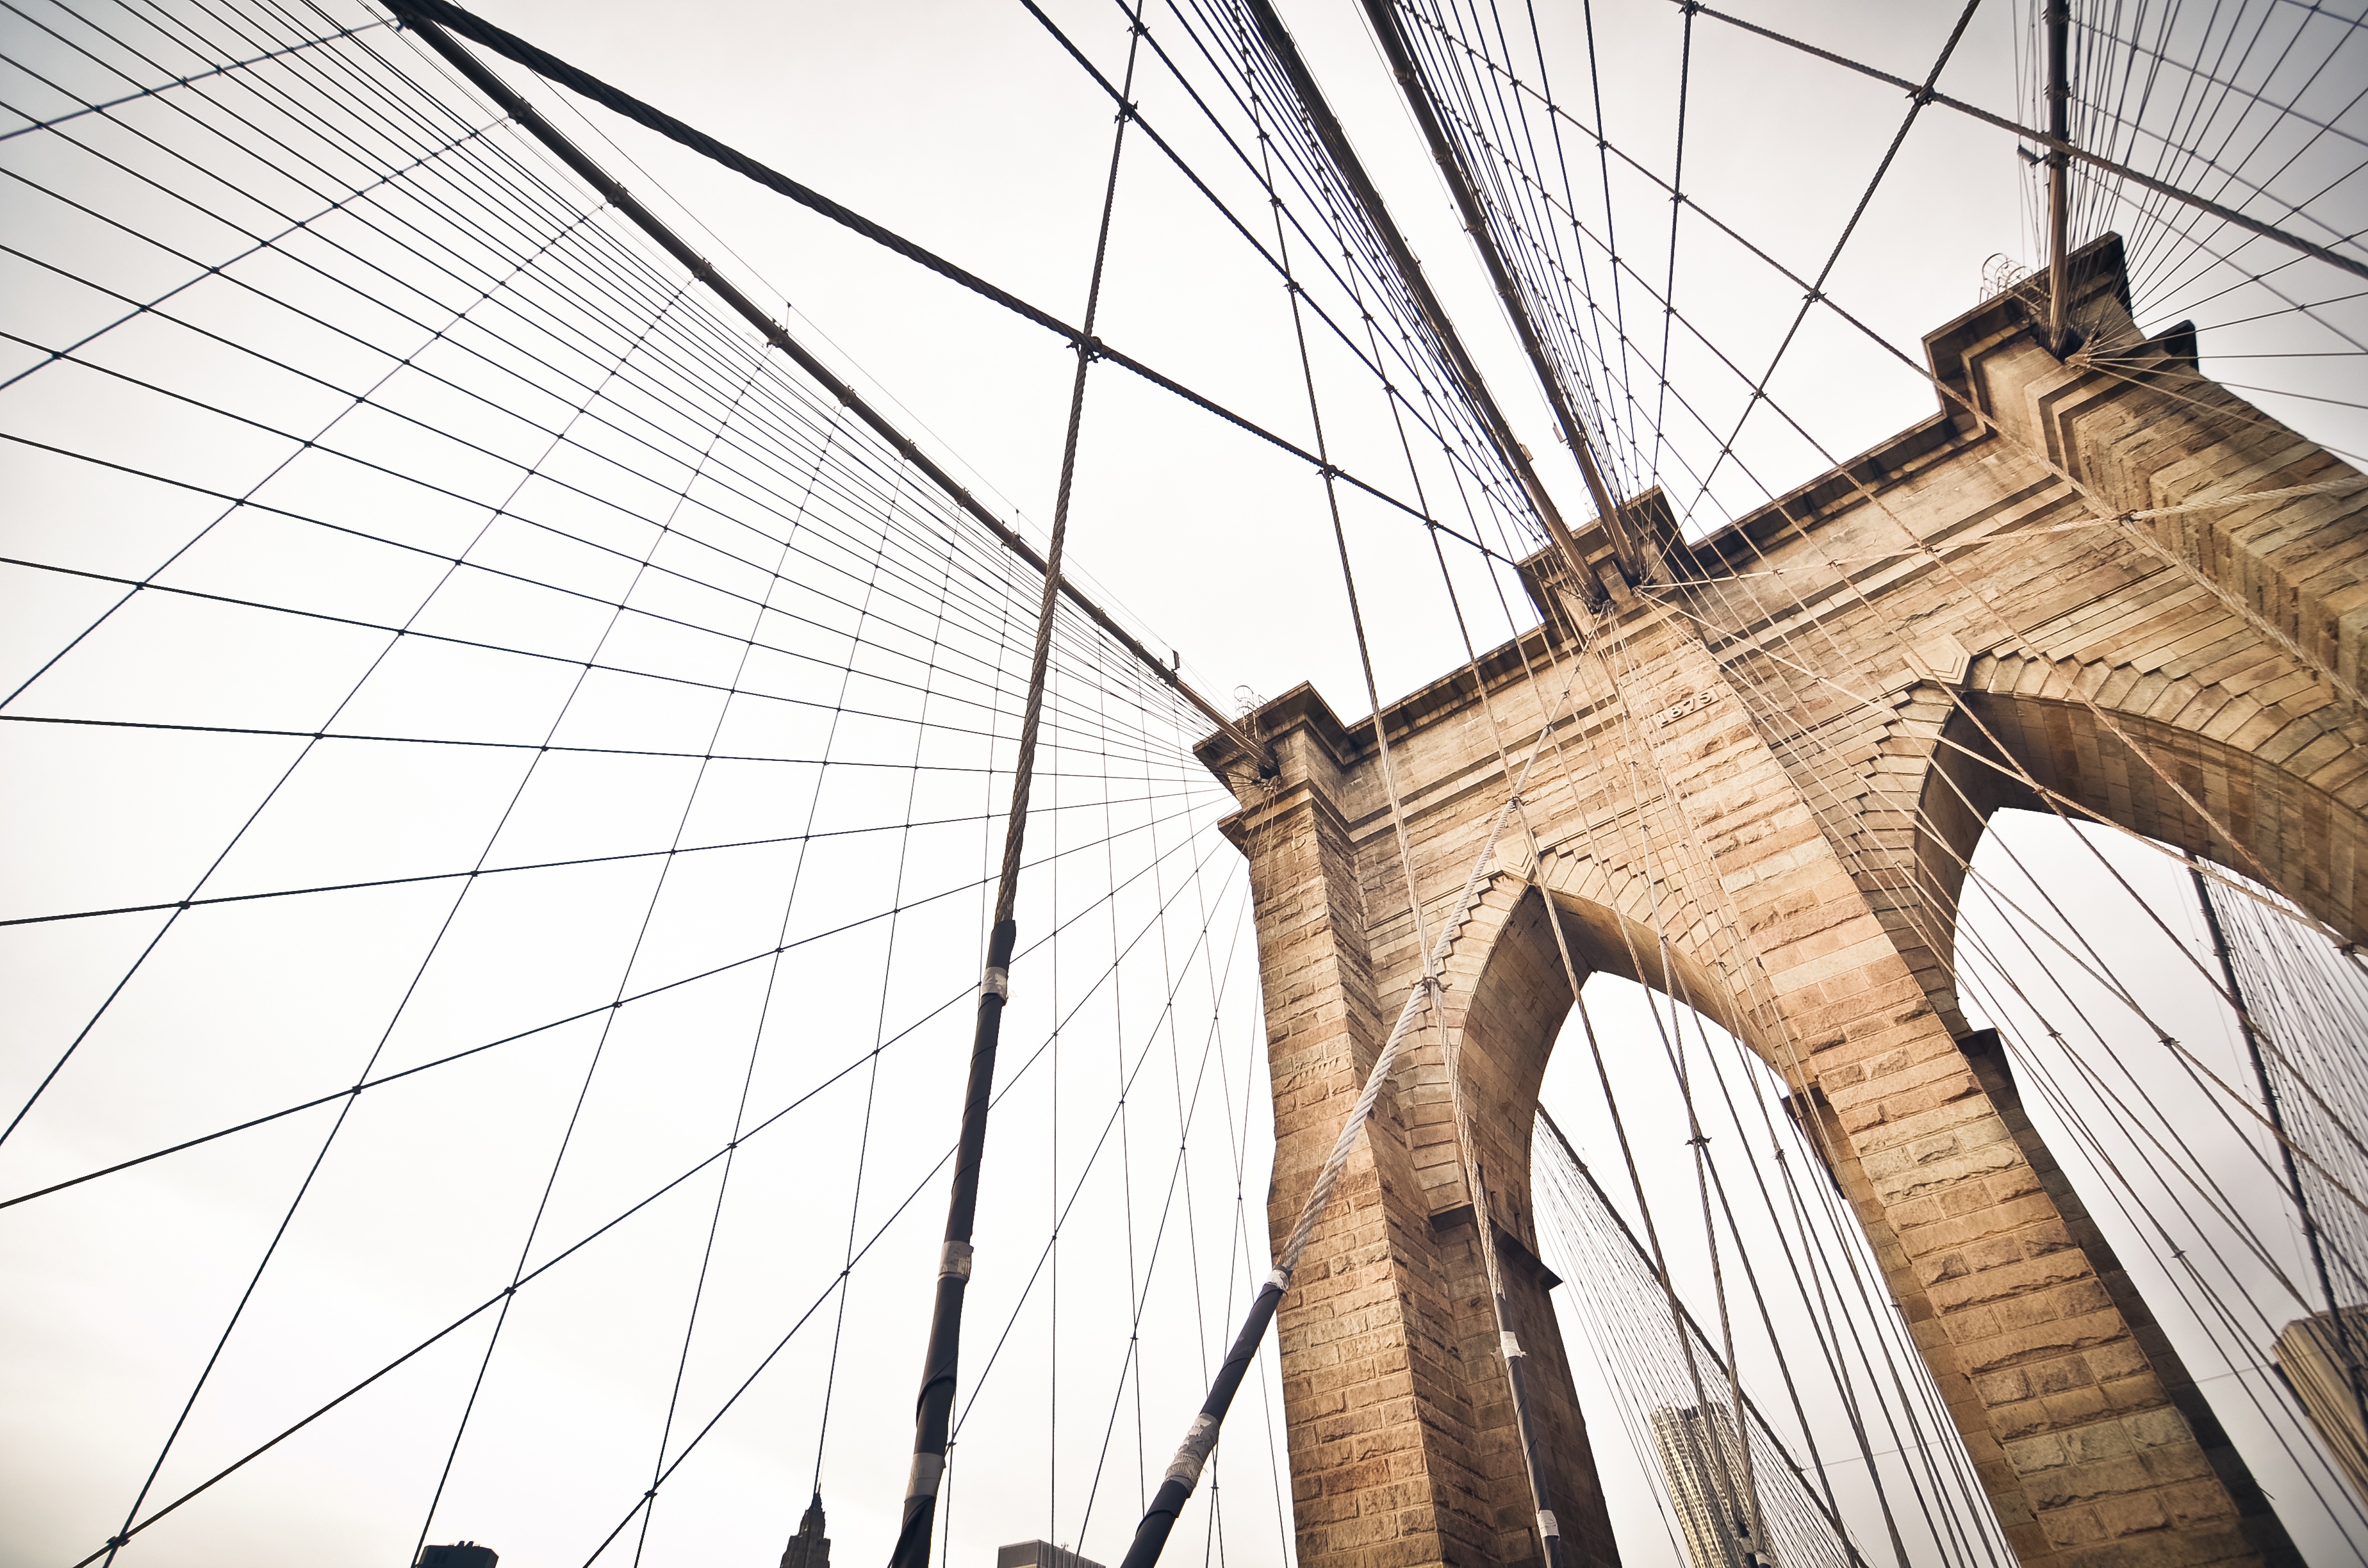
architecture, bridge, skyscraper, suspension bridge, line, vehicle, mast, sail, bricks, symmetry, connect, tourist attraction, sailing ship, steel cables, galleon